Áslaug Jónsdóttir

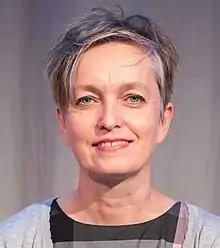
Jónsdóttir at the Göteborg Book Fair 2015

Áslaug Jónsdóttir (born 31 March 1963) is an Icelandic writer of children's books, illustrator and playwright.